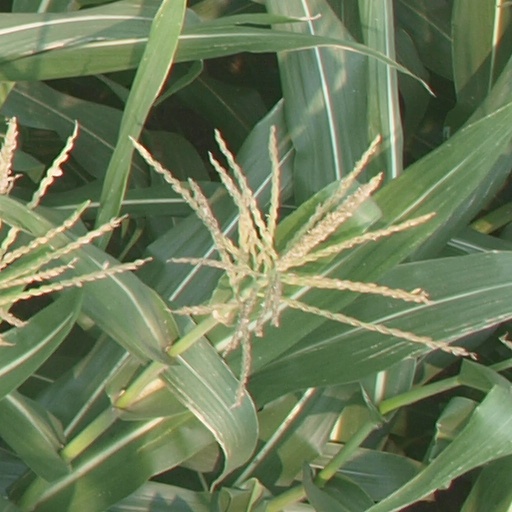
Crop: maize; corn